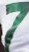
Number: 7